Saddam Hussein

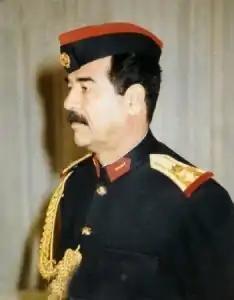

Iran and Iraq had been engaged in a long-standing territorial dispute over the Shatt al-Arab waterway, which serves as the border between the two countries. Iran had backed Kurdish separatists in northern Iraq. A peace treaty, which aimed to address the Shatt al-Arab dispute, was signed in 1975. The 1975 Algiers Agreement, also known as the Algiers Accord, was a significant diplomatic agreement signed between Iran and Iraq on 6 March 1975, to settle border disputes and improve bilateral relations. It was mediated by the then president of Algeria, Houari Boumediene. Under the accord, Iraq was granted sovereignty over the eastern bank of the waterway, while Iran retained control over the western bank. Following the agreement, Iraq and Iran restored full diplomatic relations and exchanged ambassadors, representing a significant diplomatic breakthrough. The Shah withdrew support of the Kurds, who were promptly defeated by the Iraqis during the Second Iraqi-Kurdish War.